CSyD Tristán Suárez

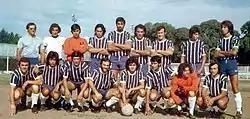
In 1975 Tristán Suárez won the Primera D championship

In 1975 Tristán Suárez won its first title, promoting to Primera C. At the end of that season the team (coached by Horacio Harguindeguy) had finishing sharing the first position with Deportivo Merlo so a match between both teams had to be played in order to proclaim a champion. Tristán Suárez finally beat Deportivo Merlo in a penalty shootout after the regular match ended 1–1.